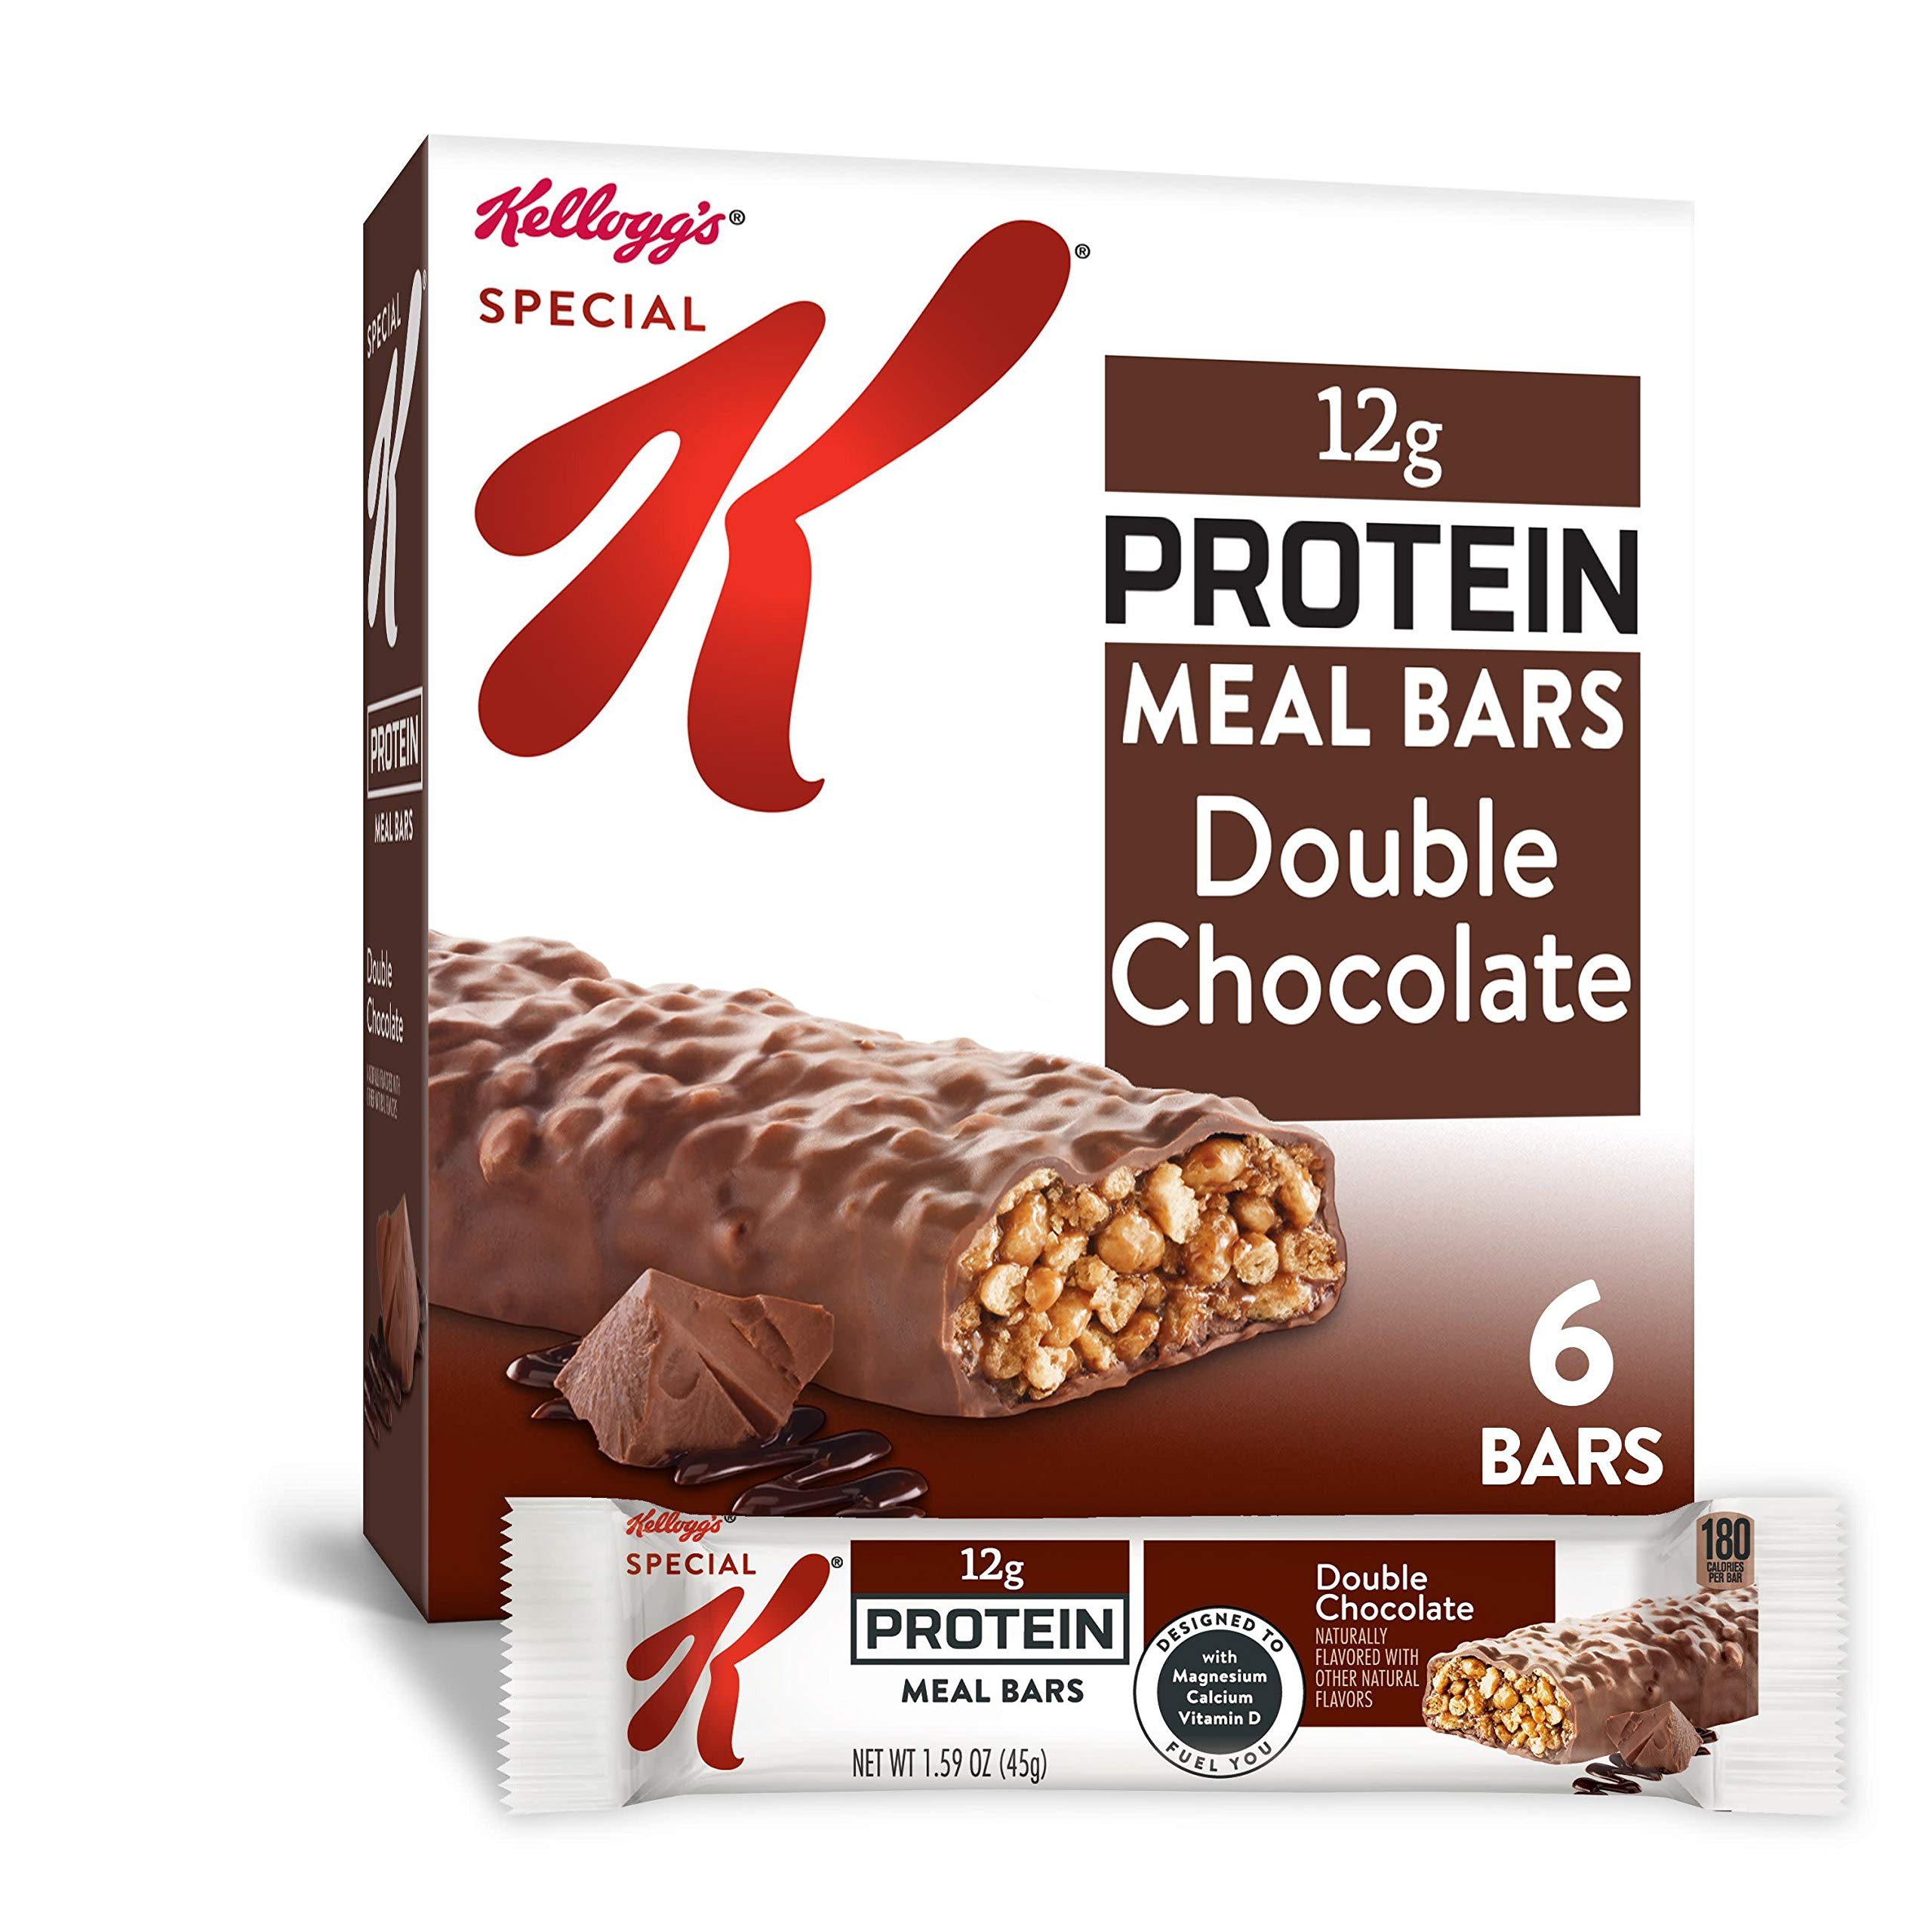
Item Name: Special K Protein Meal Bars, Double Chocolate, 9.5 oz (6 Count)
Value: 9.5
Unit: Ounce

Price: 14.99